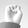
ASL letter: E